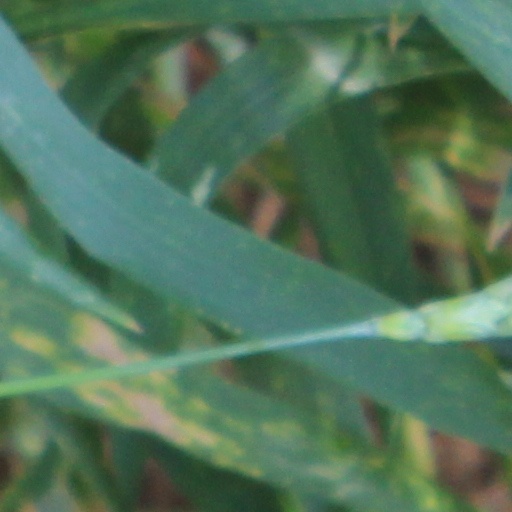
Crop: wheat